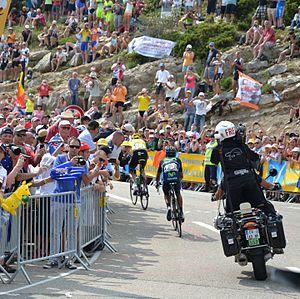
Christopher Froome et Nairo Quintana, au Chalet Reynard, Mont Ventoux, lors de la 15ème étape du Tour de France 2013